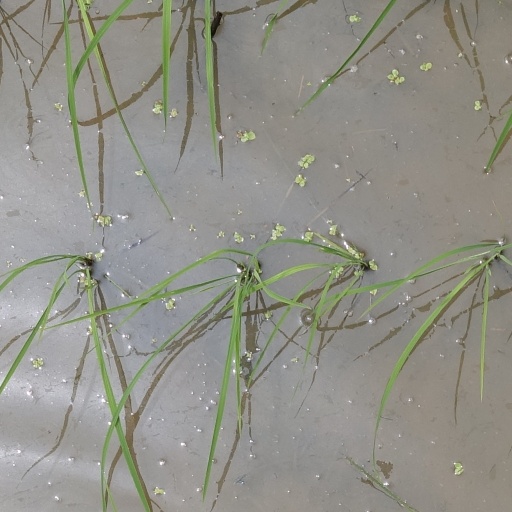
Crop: rice